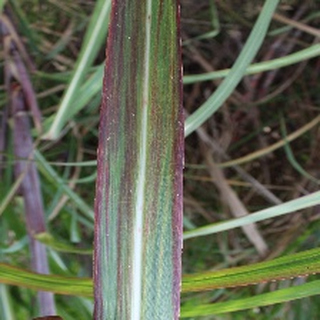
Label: sugarcane_bacterial_blight